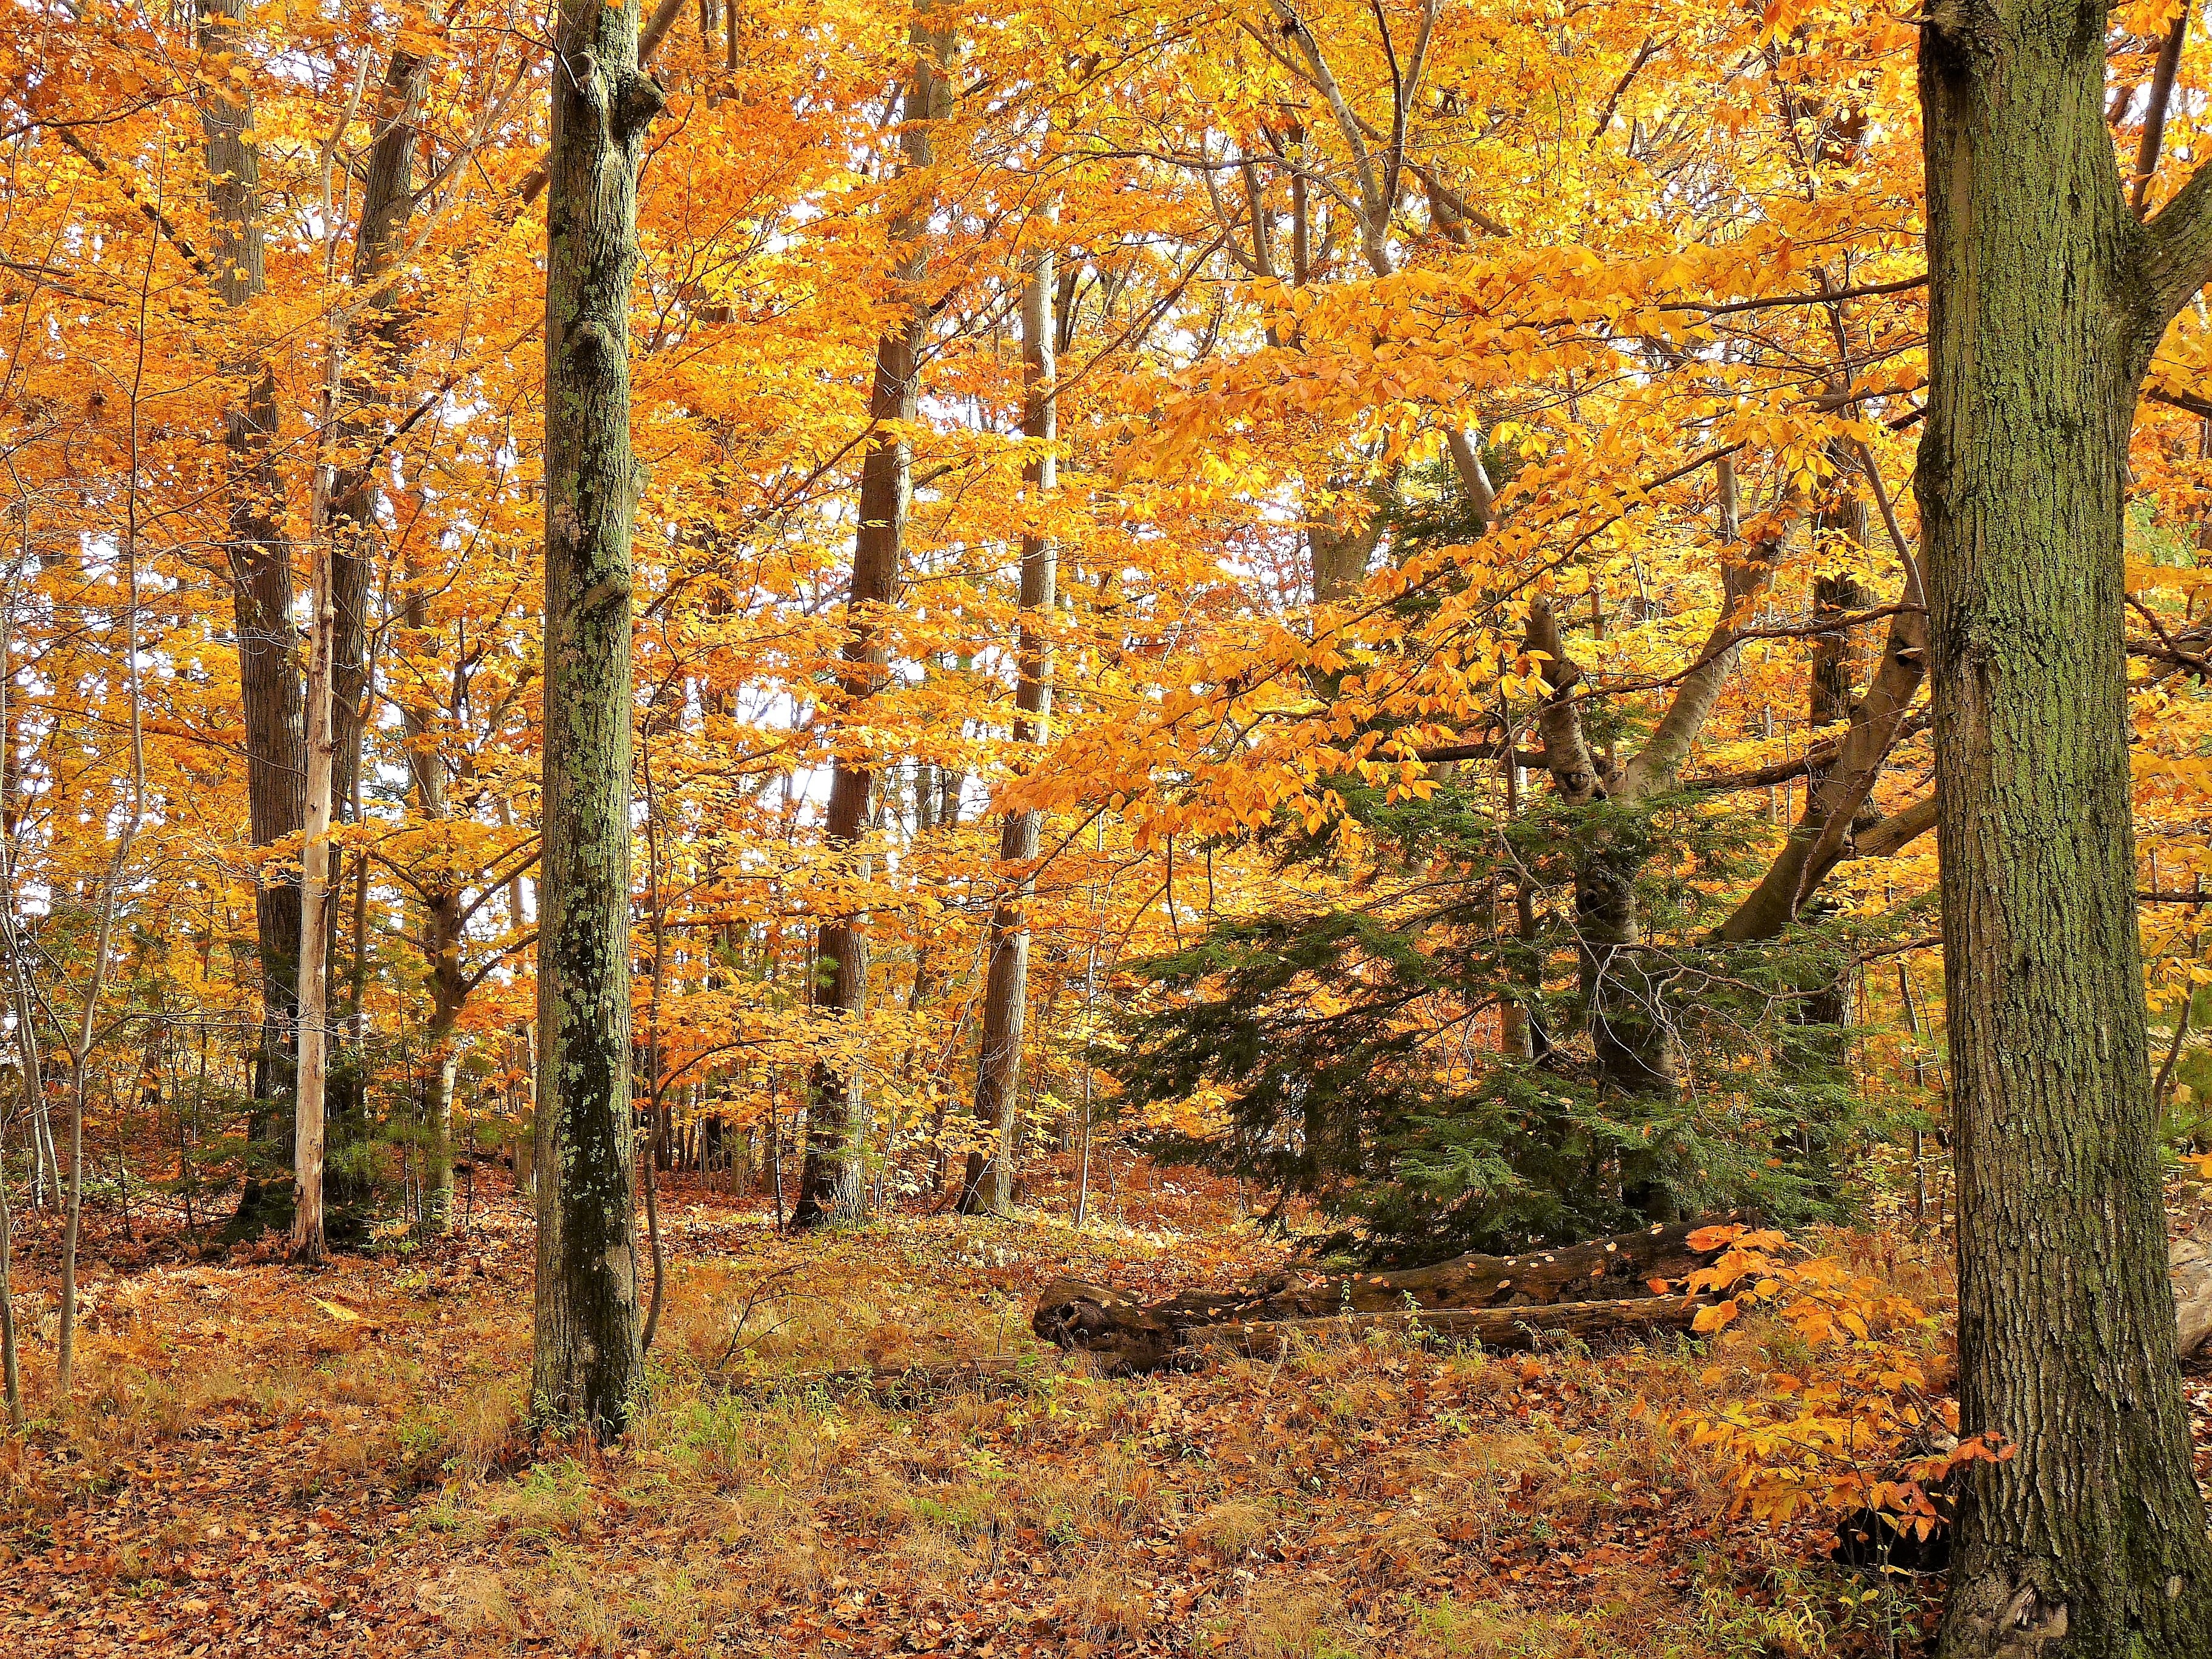
tree, forest, wilderness, branch, plant, sunlight, leaf, autumn, season, deciduous, grove, woodland, habitat, larch, ecosystem, biome, natural environment, woody plant, temperate broadleaf and mixed forest, temperate coniferous forest, land plant